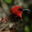
Label: bird